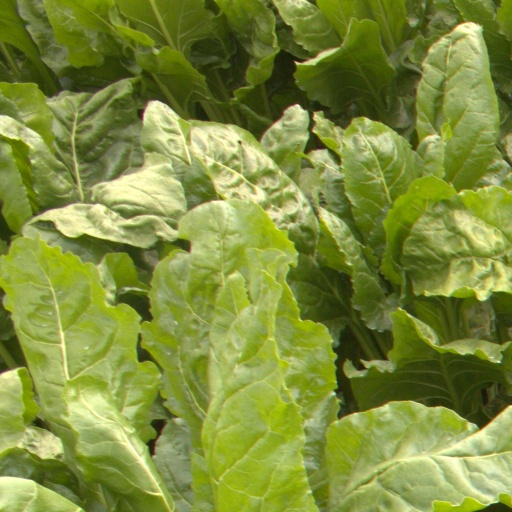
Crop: sugar beet